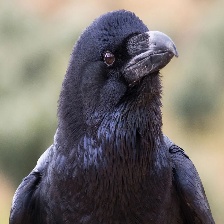
Species: CROW
Scientific name: CORVUS